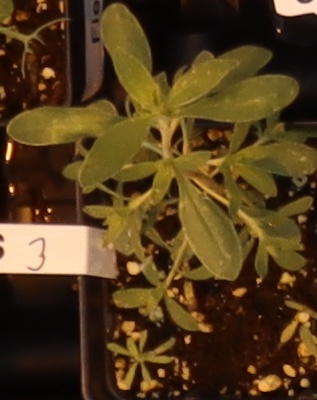
Label: Kochia